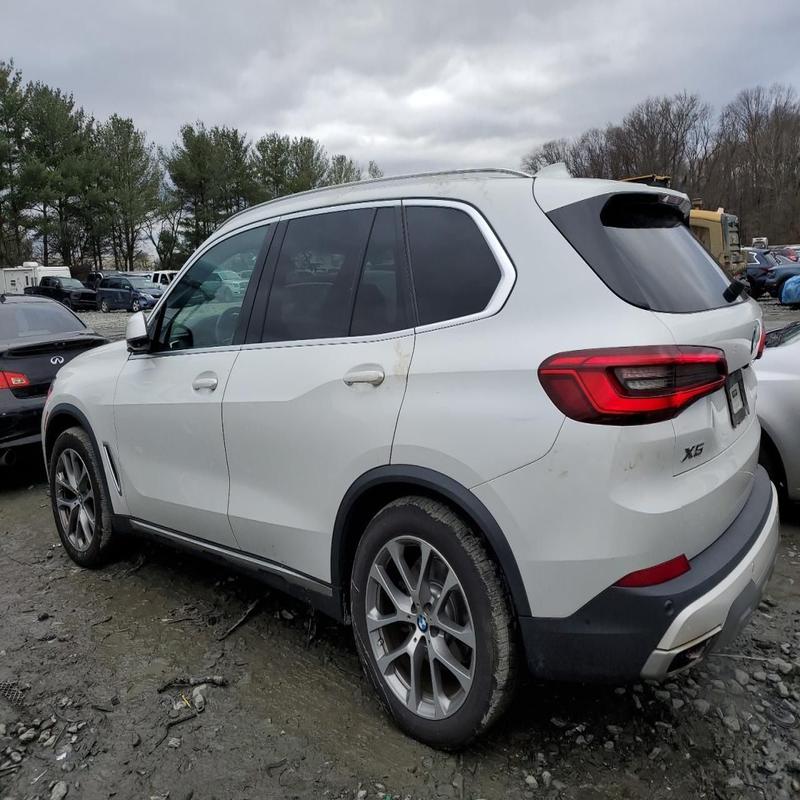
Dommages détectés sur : malle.
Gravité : mineur